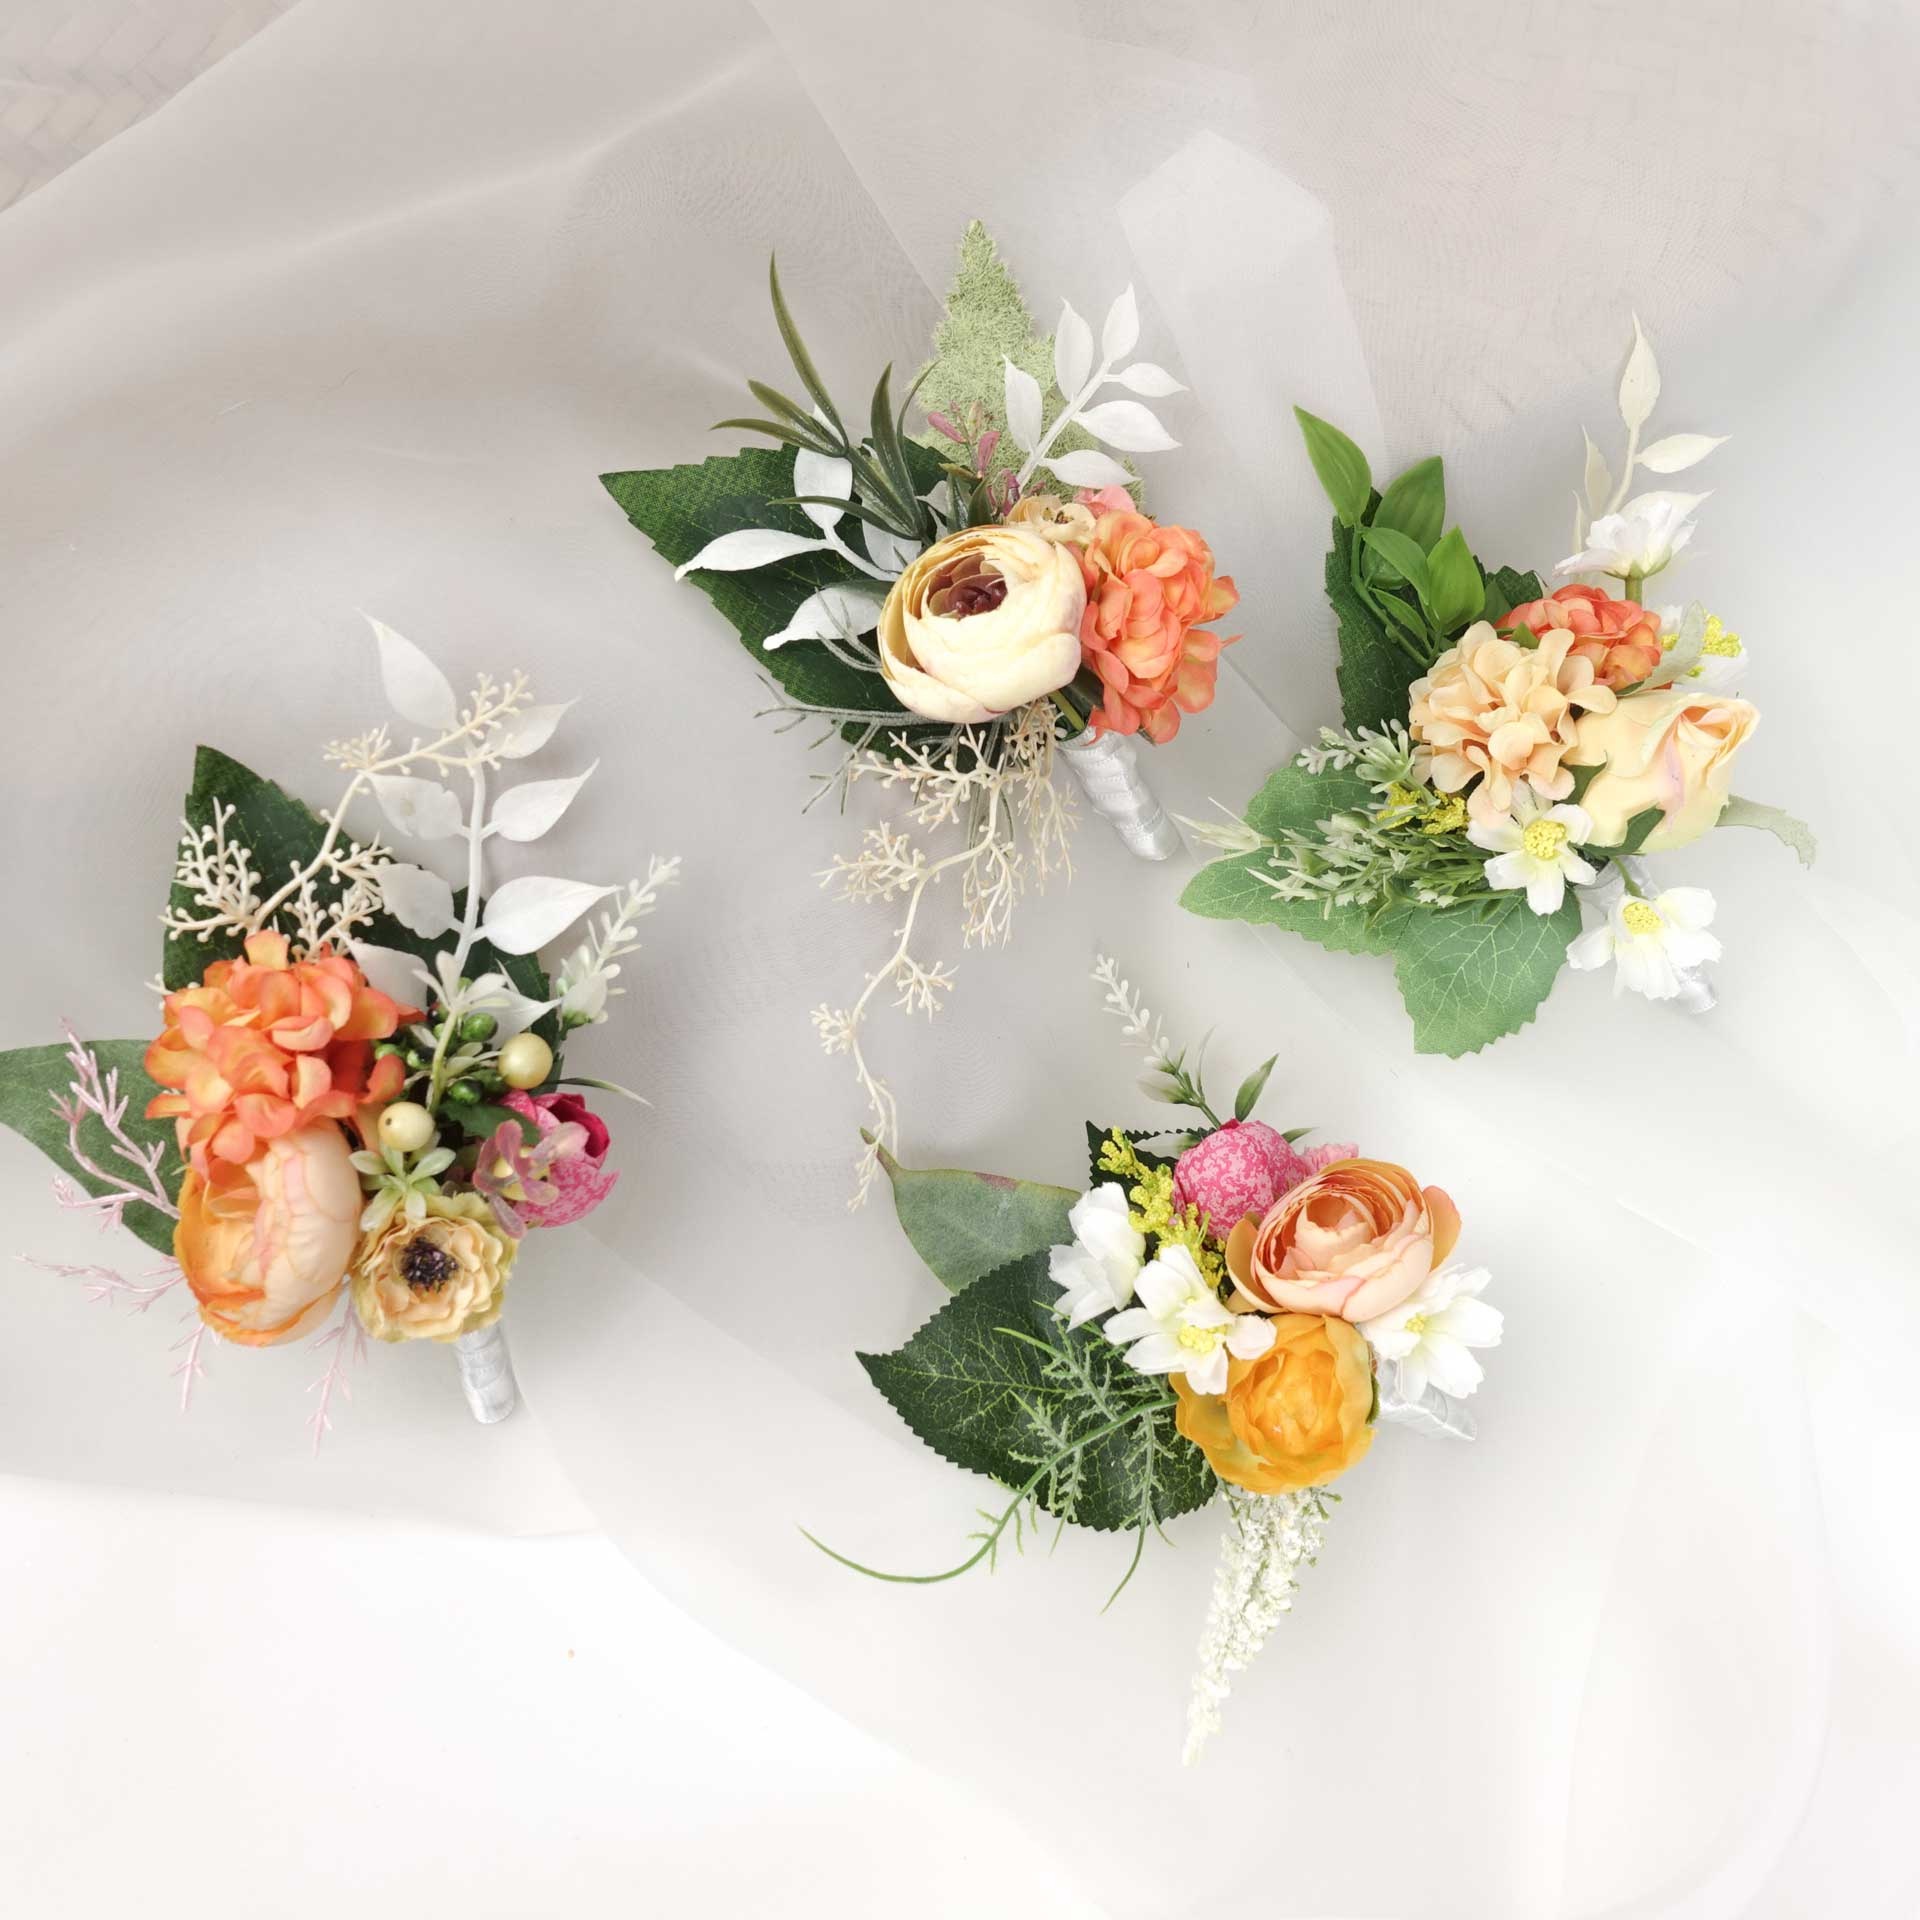
Wedding Buttonhole Boutonniere Pinholes
Product: Wedding Buttonhole Boutonniere Pinholes Primary Color: As shown in the picture (option available in the listing) Material: Faux Flowers, Tape, Pin, Ribbon The artificial wedding buttonhole comes with a pin. Color may vary slightly due to the camera and monitor settings. The listing is for 1 x Buttonhole (4 styles to choose from) If you need more quantity than listed, please contact us. ******Each buttonhole will vary ever so slightly from the picture shown. We strive to make each and every buttonhole as close to the picture as possible. Floral may change due to the subject of availability.
Brand: Jfloral
Category: Arts & Entertainment > Party & Celebration > Gift Giving > Corsage & Boutonnière Pins